Serial Mom

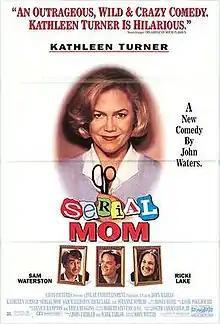
Theatrical release poster

Serial Mom is a 1994 American satirical black comedy crime film directed and written by John Waters and starring Kathleen Turner as the title character along with Sam Waterston, Ricki Lake, and Suzanne Somers. It tells the story of a housewife who murders people over trivial slights or offenses.